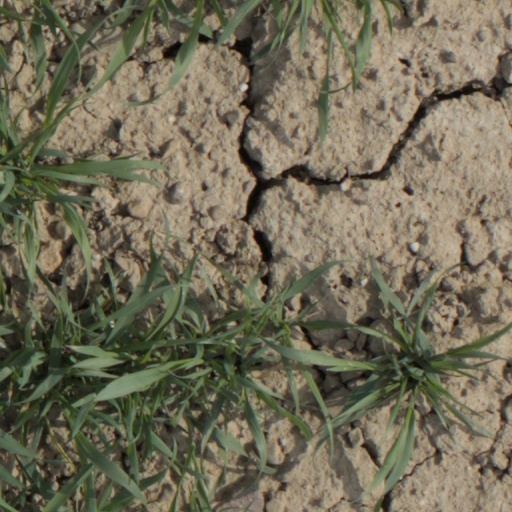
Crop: wheat